Israeli war crimes

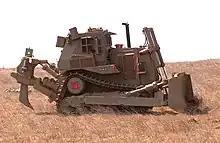
IDF Caterpillar D9

Between 2 and 11 April 2002 a siege and fierce fighting took place in the Palestinian refugee camp of the city of Jenin. The camp was targeted during Operation Defensive Shield after Israel determined that it had "served as a launch site for numerous terrorist attacks against both Israeli civilians and Israeli towns and villages in the area." The Jenin battle became a flashpoint for both sides, and saw fierce urban combat as Israeli infantry supported by armor and attack helicopters fought to clear the camp of Palestinian militants. The battle was eventually won by the IDF, after it employed a dozen Caterpillar D9 armored bulldozers to clear Palestinian booby traps, detonate explosive charges, and raze buildings and gun-posts; the bulldozers proved impervious to attacks by Palestinian militants.